1919 Birthday Honours

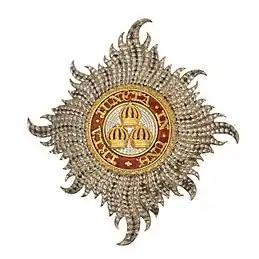
Civilian star of the Knight Grand Cross of the Order of the Bath

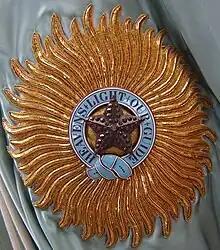
Star of a Knight Grand Commander of the Most Exalted Order of the Star of India

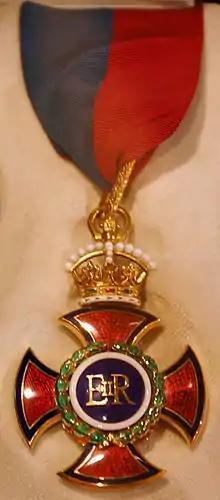
The riband and badge of the Order of Merit

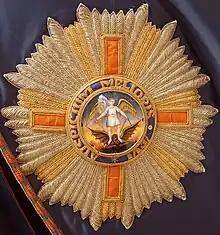
Star of the Order of Saint Michael and Saint George

"For services rendered in connection with military operations in North Russia (Archangel Command) —"